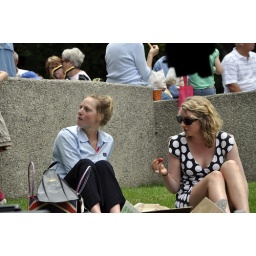
Girls having lunch on grass by Salamanca market in Hobart.